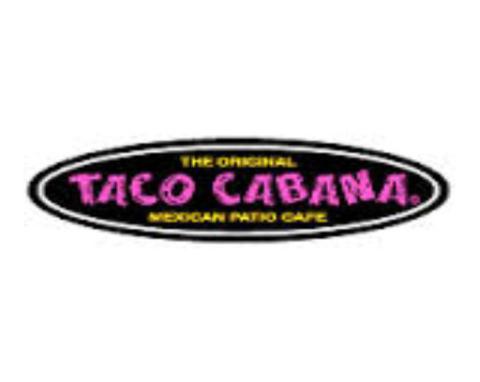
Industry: Food